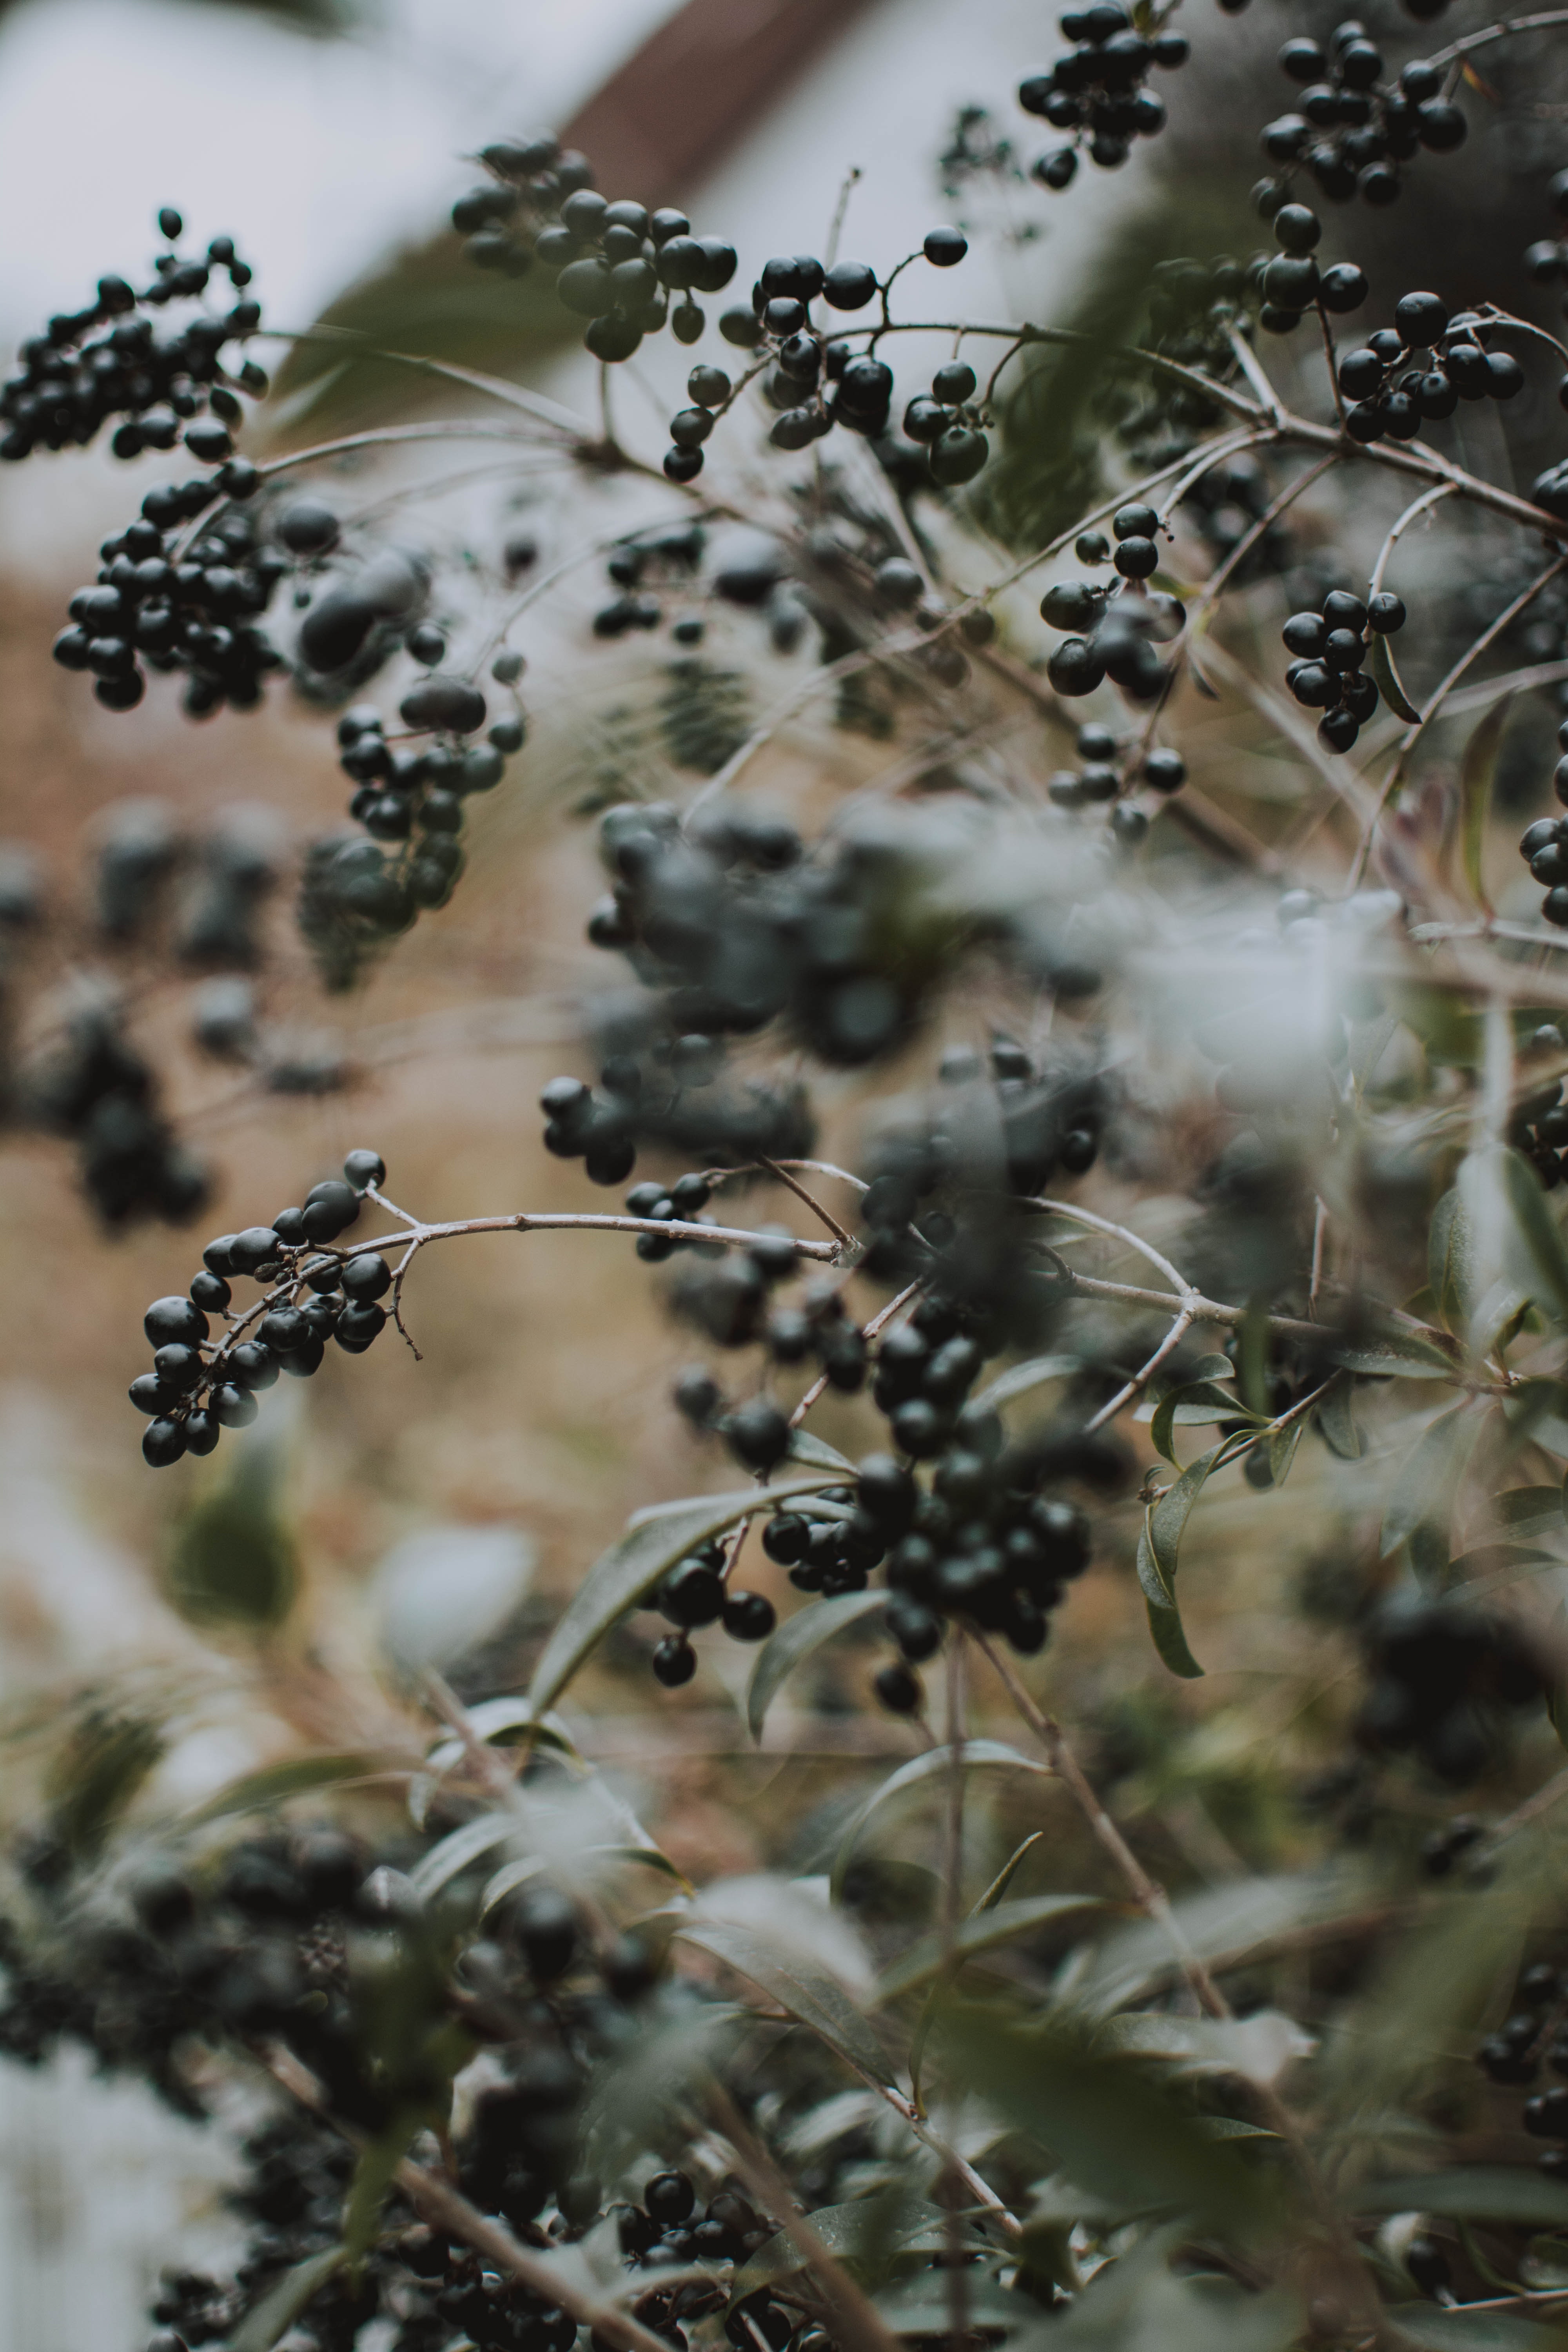
flora, leaf, plant, branch, tree, subshrub, spring, twig, plant stem, grass